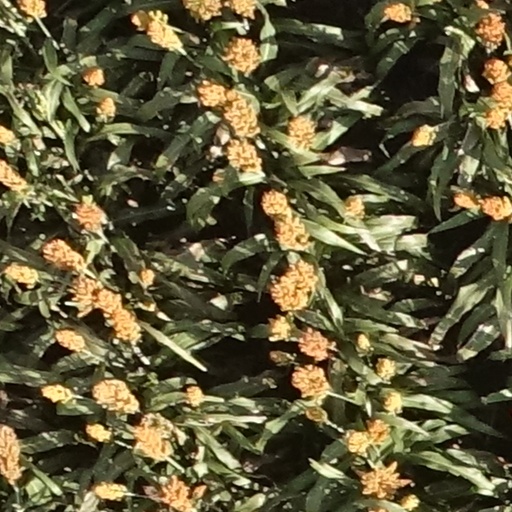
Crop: sorghum